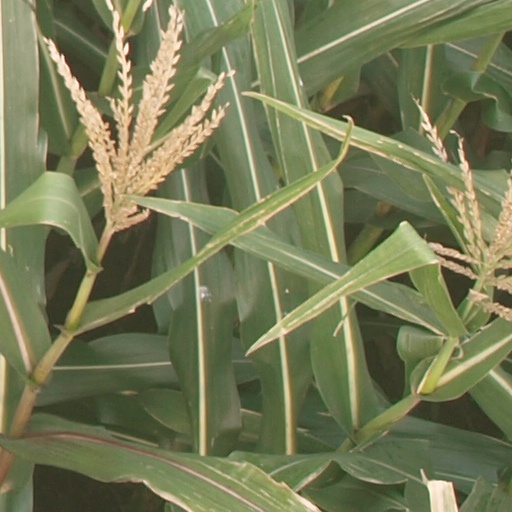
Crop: maize; corn